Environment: real
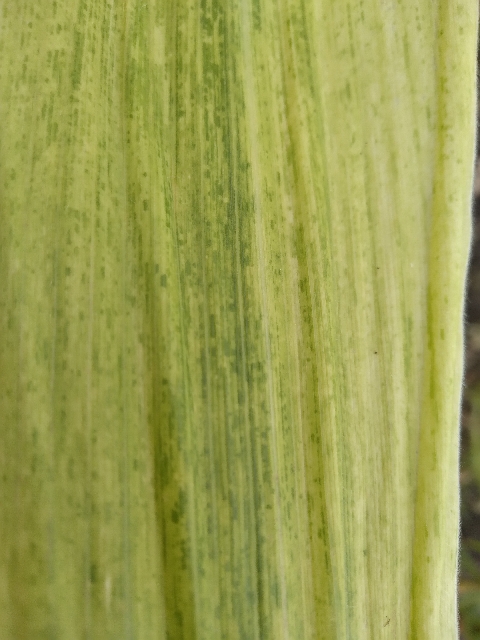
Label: lethal_necrosis